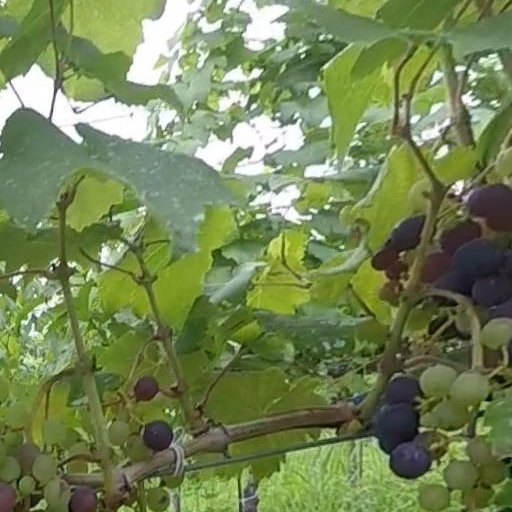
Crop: grape